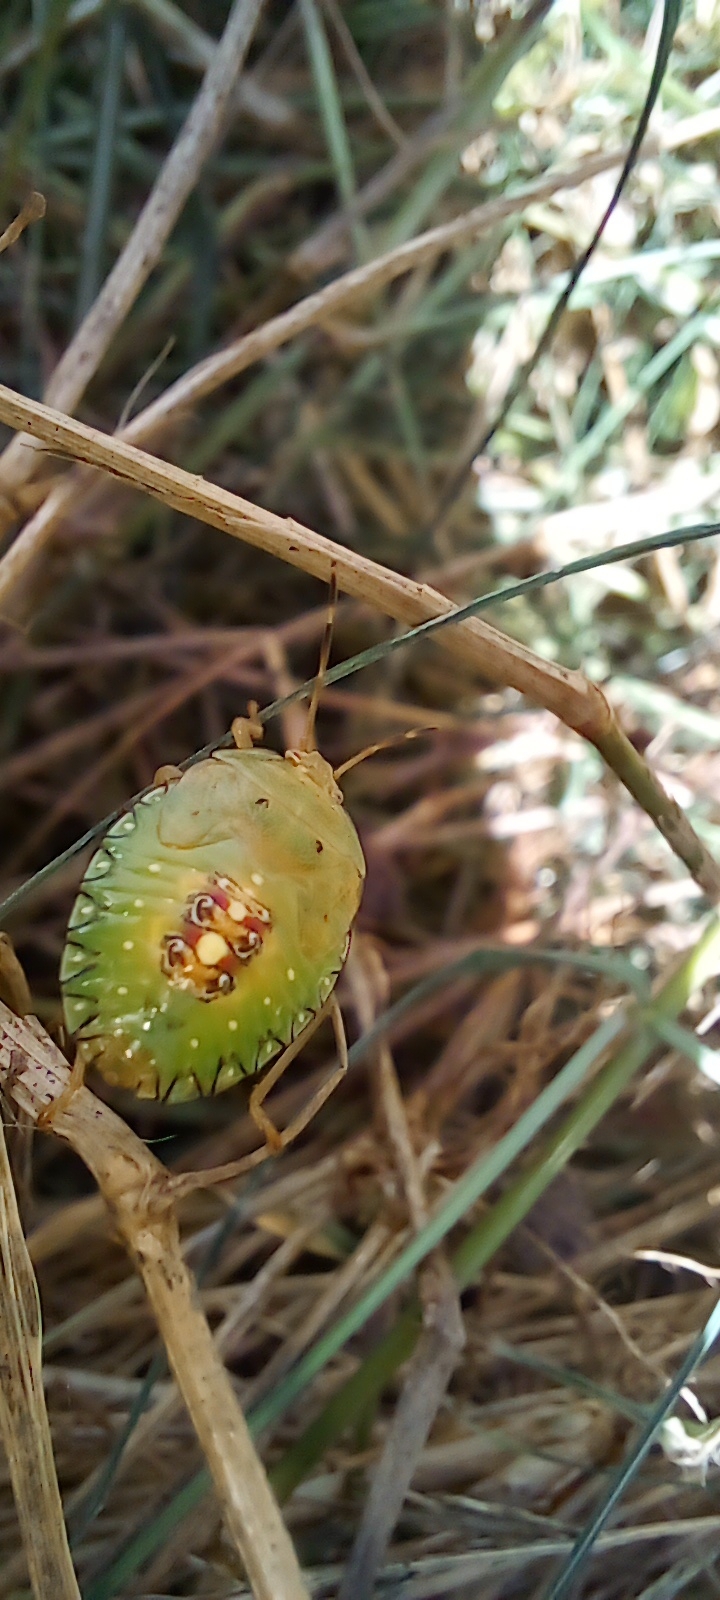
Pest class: stink_bug